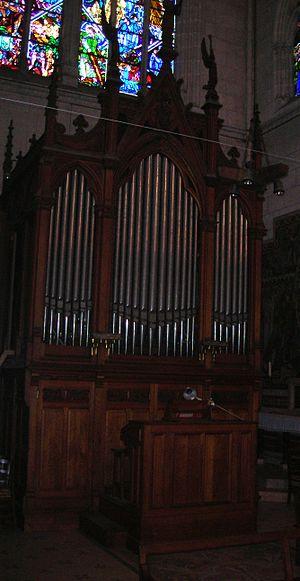
Orgue de la Basilique Notre-Dame de Montligeon (Orne,France)
La basilique Notre-Dame de Montligeon, consacrée à « Notre-Dame Libératrice des âmes du Purgatoire », est une église de pèlerinage, centre d'un sanctuaire dédié à la prière pour les défunts. Elle est située à La Chapelle-Montligeon, petite commune de la région du Perche, dans le sud-est du département de l'Orne.